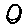
Label: 0